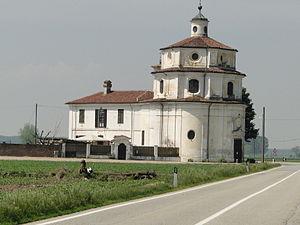
Carignan est une commune de la ville métropolitaine de Turin dans le Piémont en Italie. Autrefois tournée vers la corderie et la filature de laine, cette petite ville industrielle de la vallée du Pô conserve un patrimoine architectural de période baroque.
Bernardo Antonio Vittone est un architecte italien, né à Turin le 19 août 1704, mort à Turin le 19 octobre 1770.